Ryan Fitzpatrick

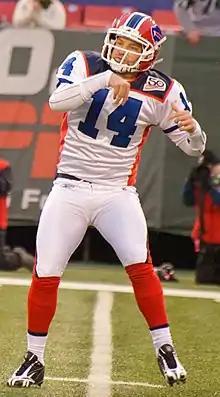
Fitzpatrick in 2009

On February 27, 2009, Fitzpatrick signed a three-year, $7.4 million contract with the Buffalo Bills.